Forge Wood

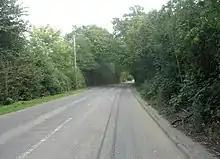
Steers Lane is a single-carriageway road with a speed limit.

As indicated by its provisional name of "North East Sector", the Forge Wood neighbourhood will occupy land in the northeast corner of Crawley borough. The roughly rectangular site is bordered by the Brighton Main Line to the west, the A2011 Crawley Avenue dual carriageway to the south, the M23 motorway to the east and the hamlet of Tinsley Green to the north. Balcombe Road, part of the B2028 road, cuts through the designated area from south to north. Some public rights of way run through the site. The first phase of development, on which work began in 2013, lies west of Balcombe Road around Steers Lane. Crawley town centre is about away.